2006 Bass Pro Shops MBNA 500

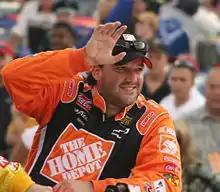

The race began at 3:08 p.m. Harvick got a better start as he accelerated faster than Kenseth off the line, and got past him around the outside to lead the field on the first lap. Earnhardt moved from sixth to third by the lap three. The first caution was displayed a lap later when the eighth-placed Kyle Busch lost control of his car in the outside of the track at turn three and spun. He slid down the track, and glanced Brian Vickers' car with the front of his vehicle. None of the leading drivers made pit stops. Harvick led the back up to speed at the lap-eight restart, with Kenseth second, and Earnhardt third. Earnhardt caught Harvick, and made the pass on the outside of the track to gain the lead on the tenth lap. On lap 15, Kenseth was on the outside of the track with Jeff Gordon on the inside lane. Kenseth overtook Gordon for second on the lap. Tony Stewart overtook Harvick, Kenseth, and Gordon over the next three laps to move into second place. On the 24th lap, Stewart went past Earnhardt for first place. Earnhardt fell to fourth as Gordon and Harvick passed him on laps 25 and 30. He made an unscheduled pit stop on the 31st lap to correct a vibration that put him a lap behind the leader in 41st.